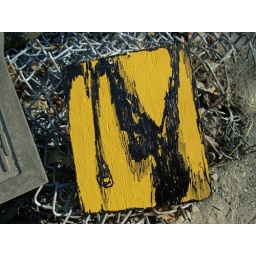
Hanging in yellow n black